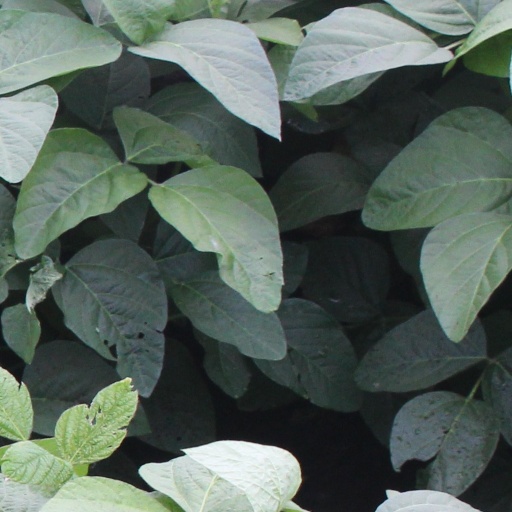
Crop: soybean